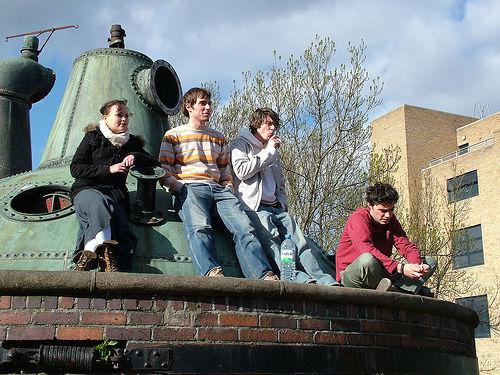
Weather: cloudy or overcast